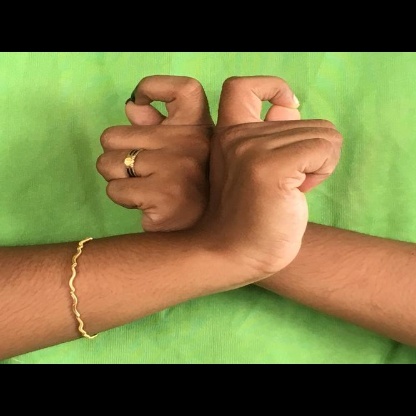
Mudra: Berunda